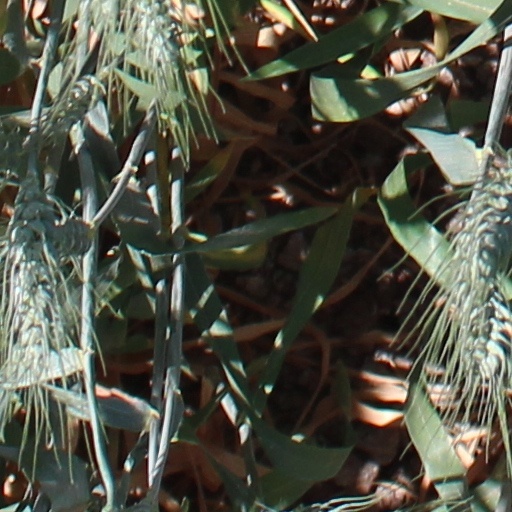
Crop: wheat